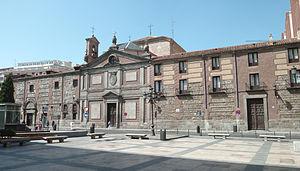
Le monastère des Déchaussées royales est un monument de Madrid.